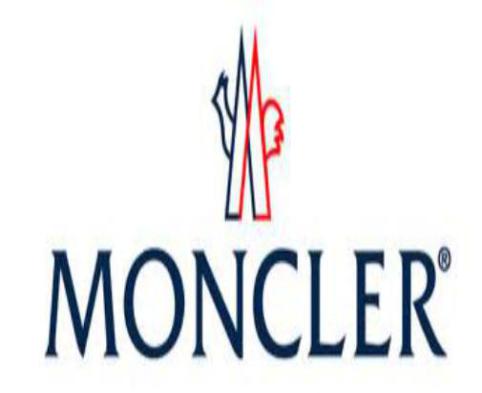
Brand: moncler-2
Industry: Clothes